Forty Hill

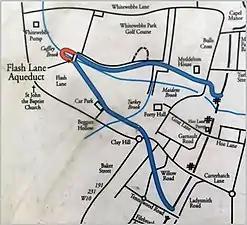

The hill which gives its name to the district lies to the north of the built-up area and is mainly occupied by Forty Hall and its grounds. It rises to a small plateau around 50 metres (160 ft) above sea level. This plateau is capped by Boyn Hill Gravel, a deposit laid down by the River Lea during cold climate conditions approximately 400,000 years ago, when that river lay further to the west, and at a higher altitude, than it does today.